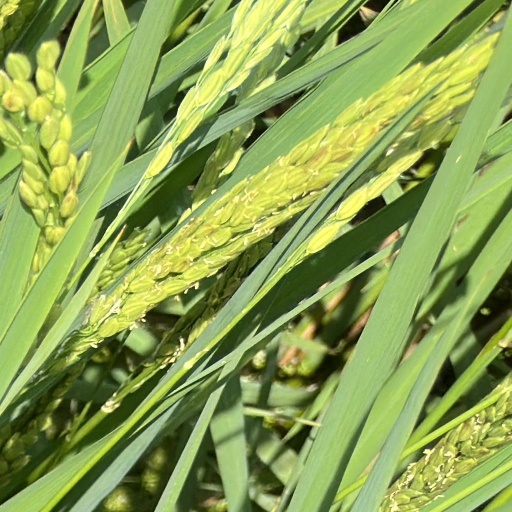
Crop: rice